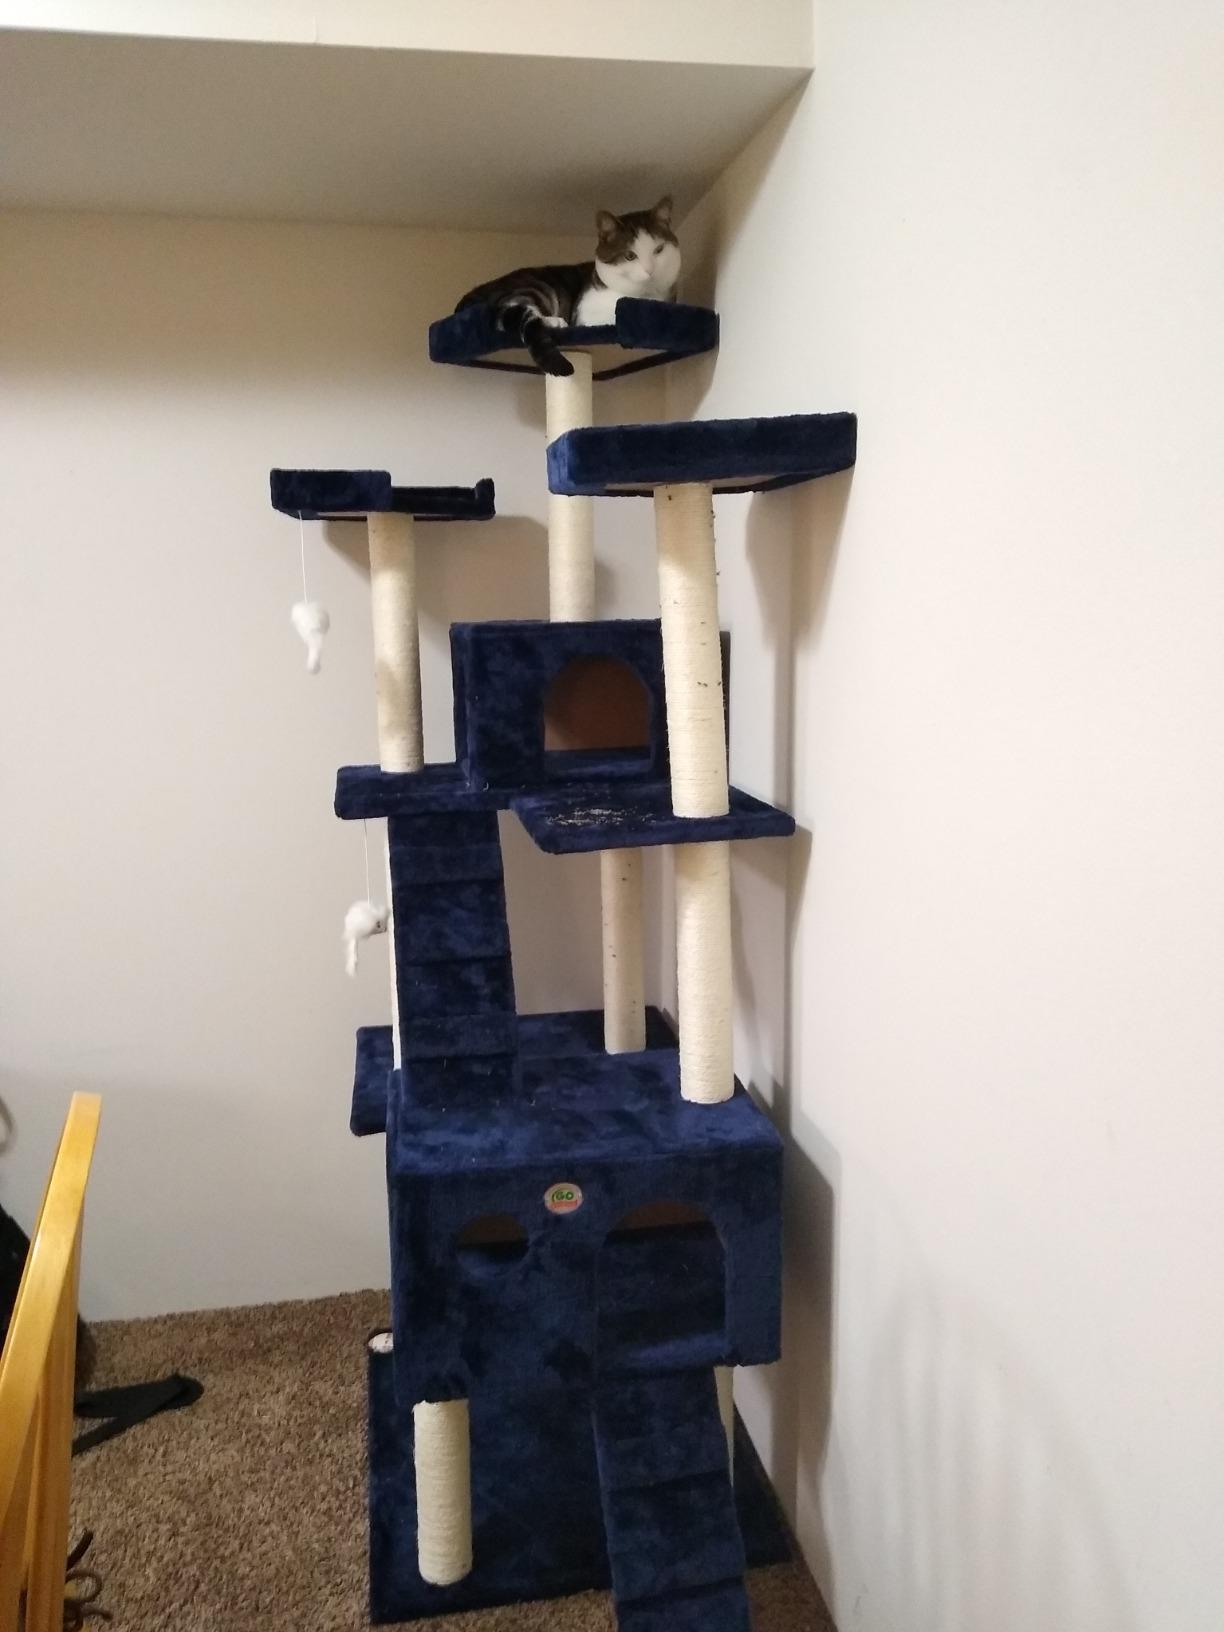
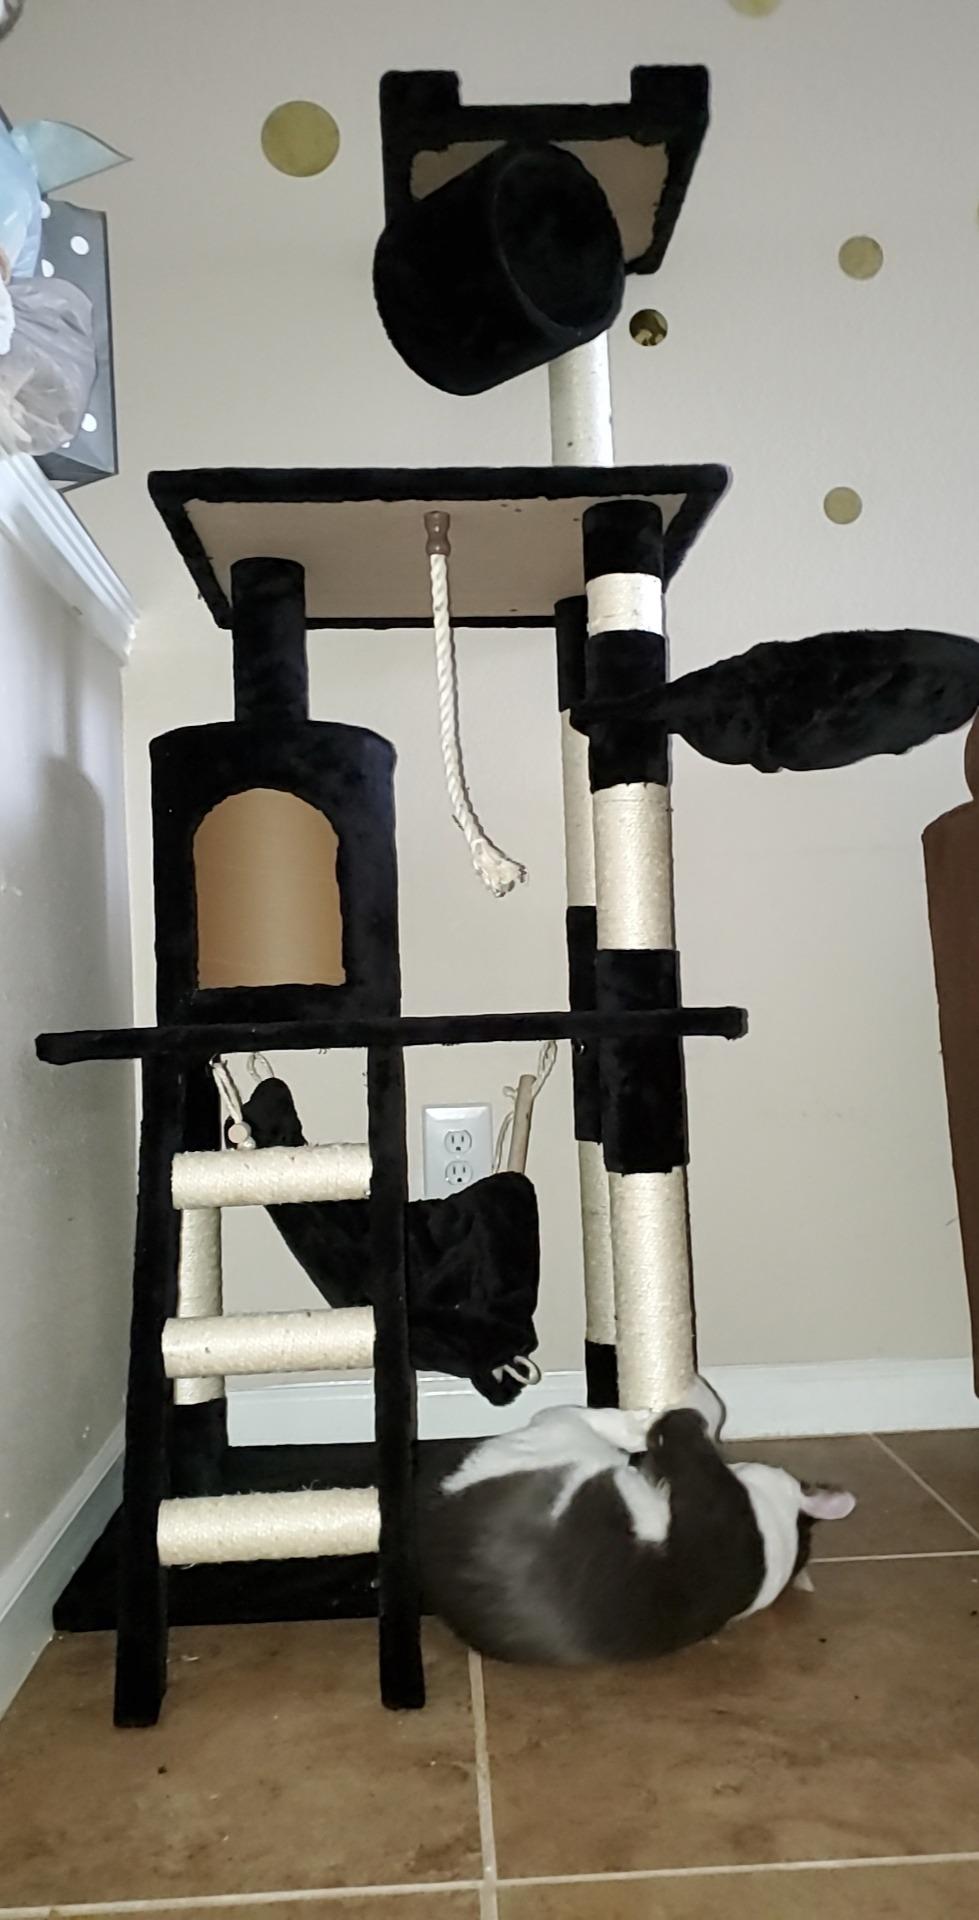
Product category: items_cat tree
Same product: no